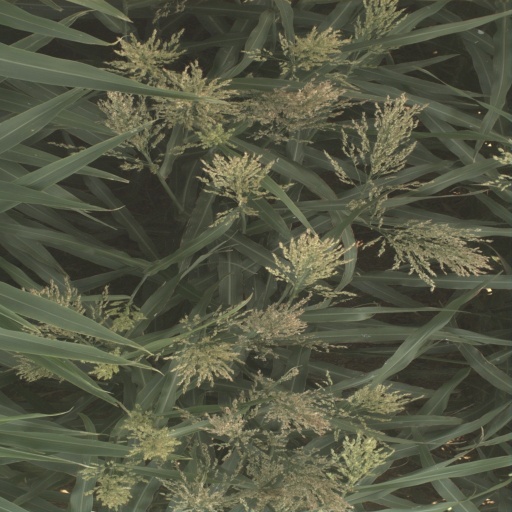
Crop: sorghum